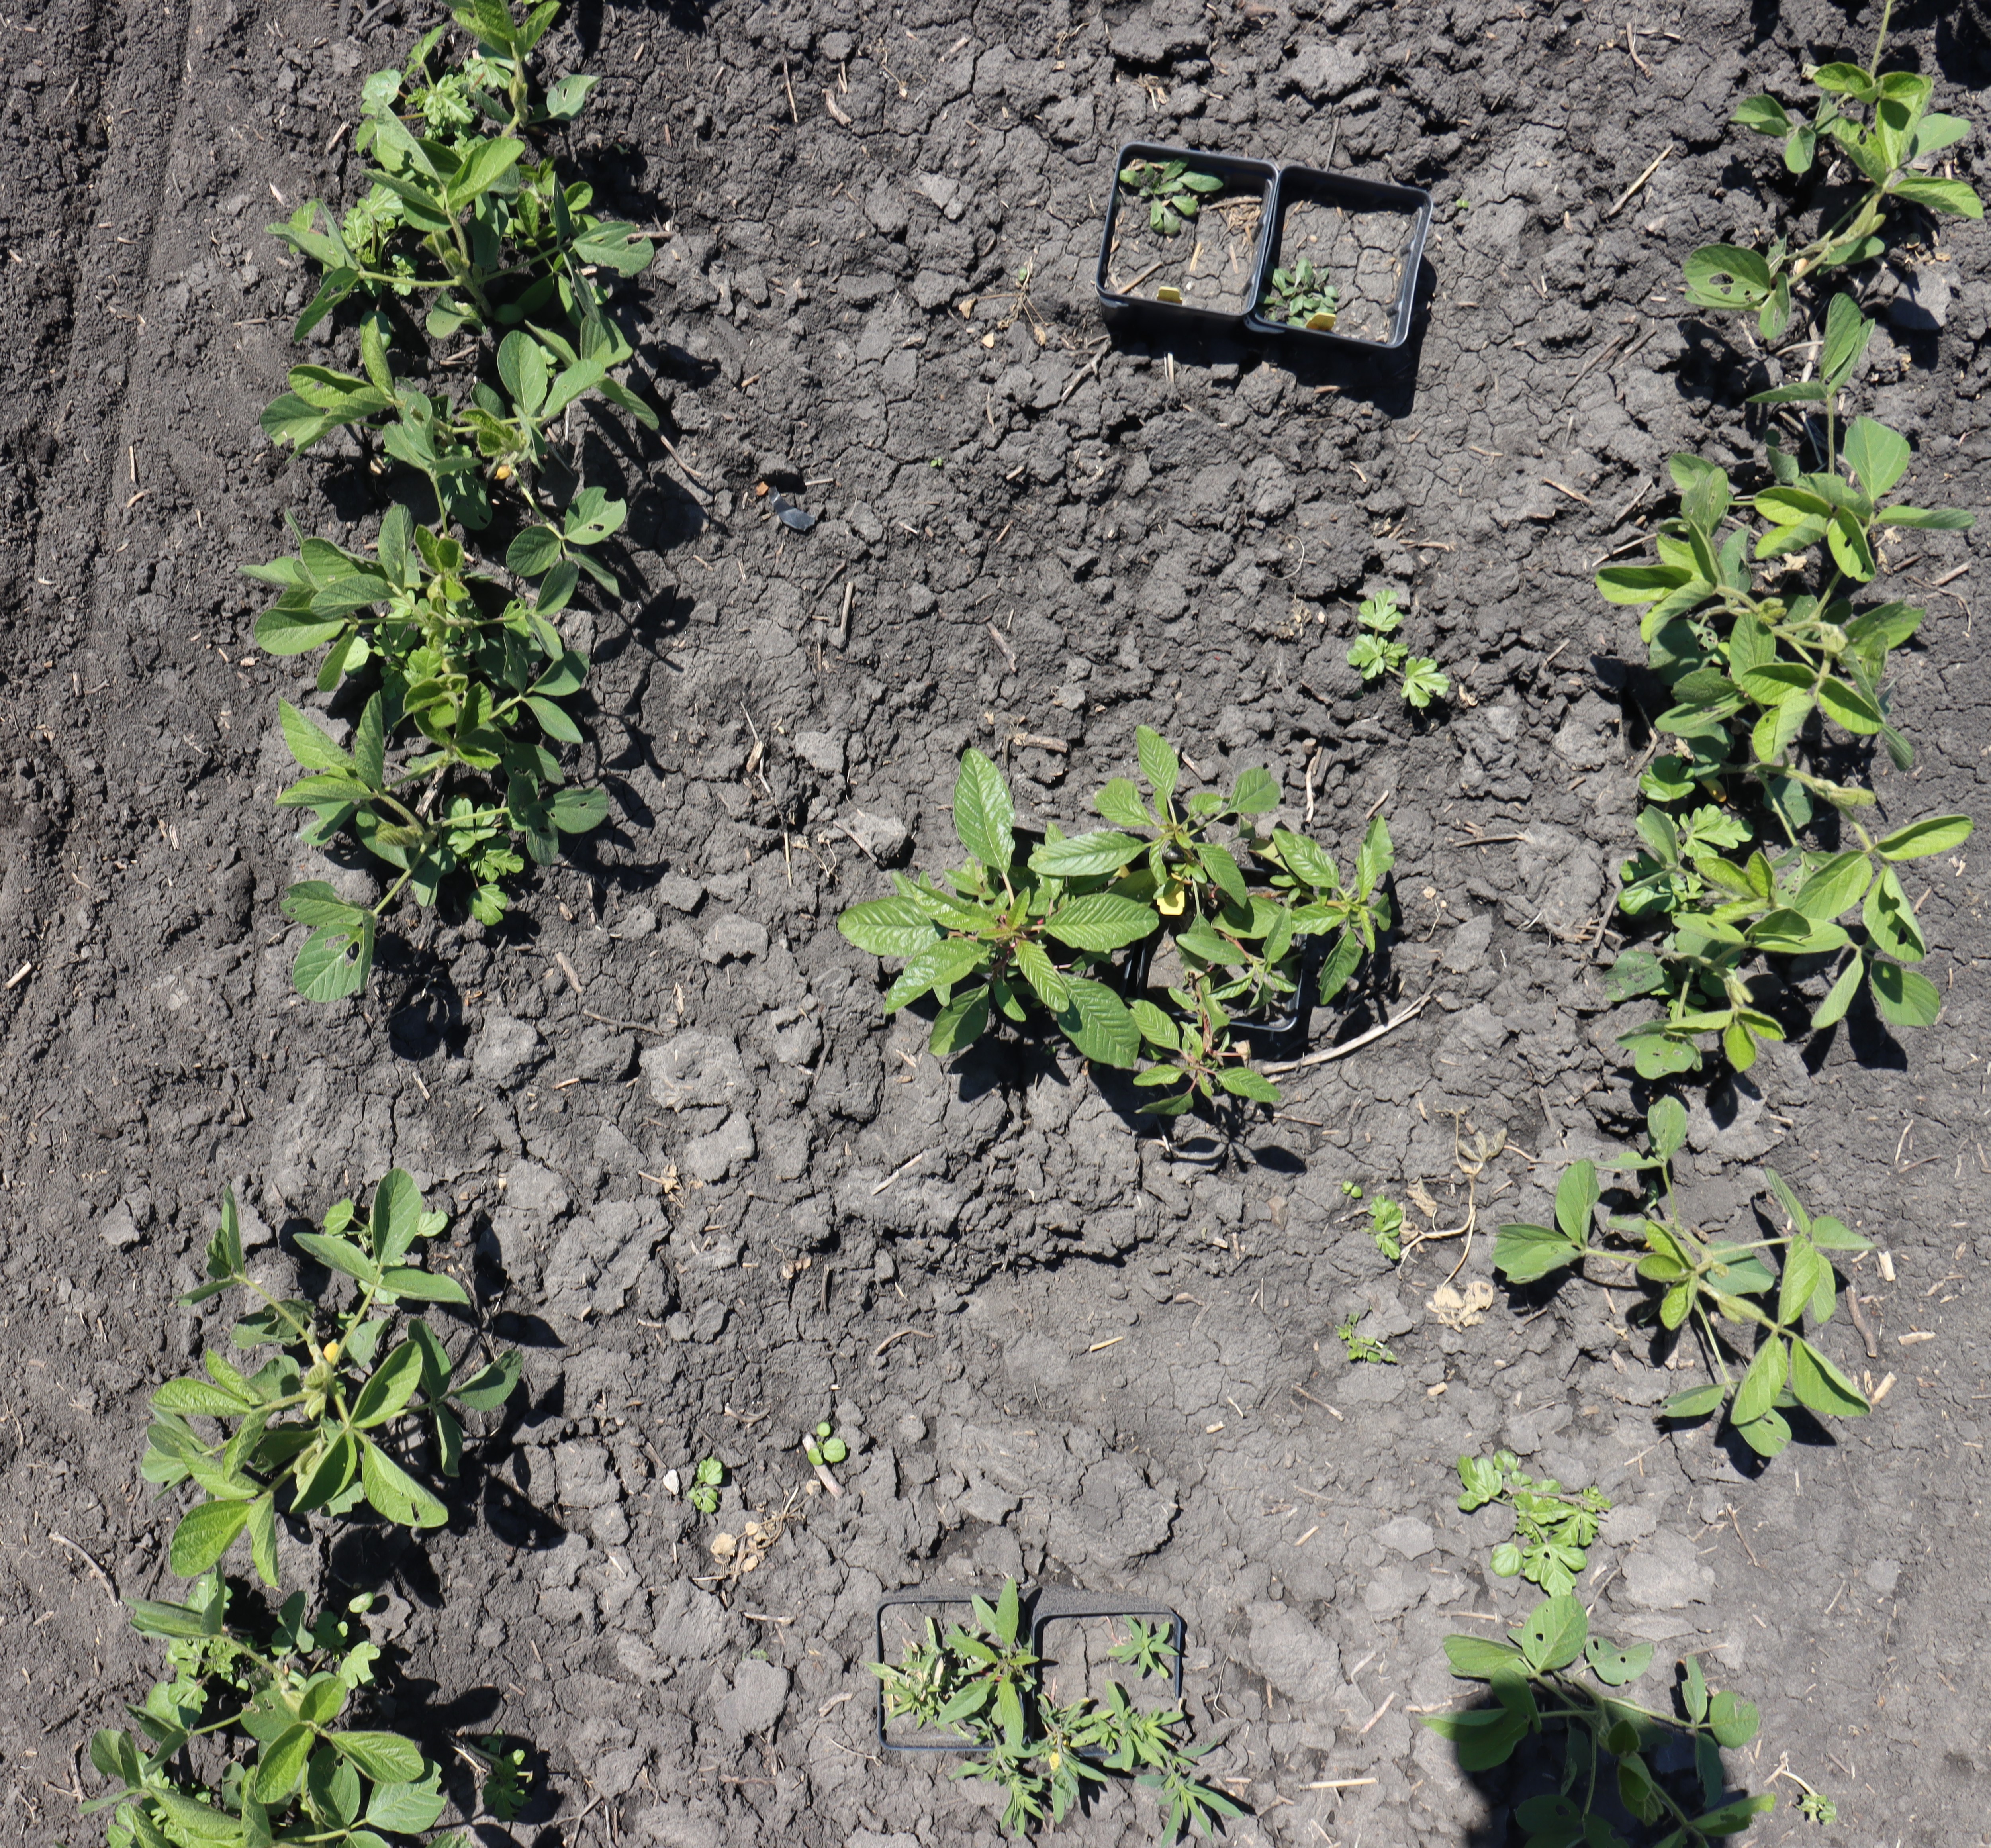
Crop: Soybean
Objects: Soybean, Soybean, Soybean, Soybean, Soybean, Soybean, Soybean, Soybean, Soybean, Horseweed, Horseweed, Waterhemp, Waterhemp, Kochia, Kochia